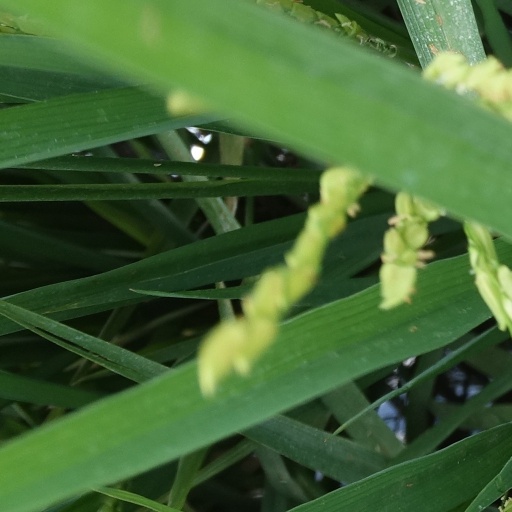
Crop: rice